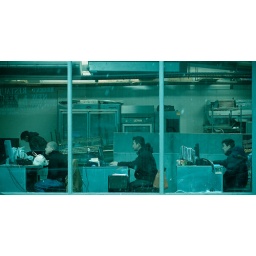
These guys working at a kitchen supply company sit like trapped animals in a terrarium.